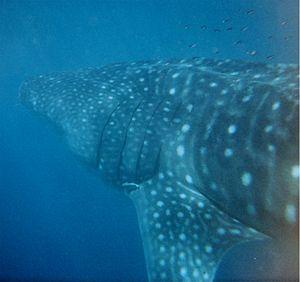
Le récif de Ningaloo est un récif corallien situé au large de la côte ouest de l'Australie, à environ 1 200 km au nord de Perth. Ce récif frangeant, le plus large d'Australie, est long de 260 km. Il est connu pour accueillir de façon saisonnière de nombreux requins-baleines qui viennent s'y nourrir. Ce dernier est inclus dans le parc marin de Ningaloo, un parc géré à la fois par le Commonwealth et l'état d'Australie-Occidentale. Il est aussi inclus dans le site du patrimoine mondial de la côte de Ningaloo, classé en 2011.
Le requin-baleine est une espèce de poissons cartilagineux, seul membre du genre Rhincodon et seule espèce actuelle de la famille des Rhincodontidae. Pouvant exceptionnellement atteindre 20 mètres de long, pour une masse de 34 tonnes, ce requin est considéré comme le plus grand poisson vivant actuellement sur Terre. Cependant, sa taille observable est en pratique généralement comprise entre 4 et 14 mètres.